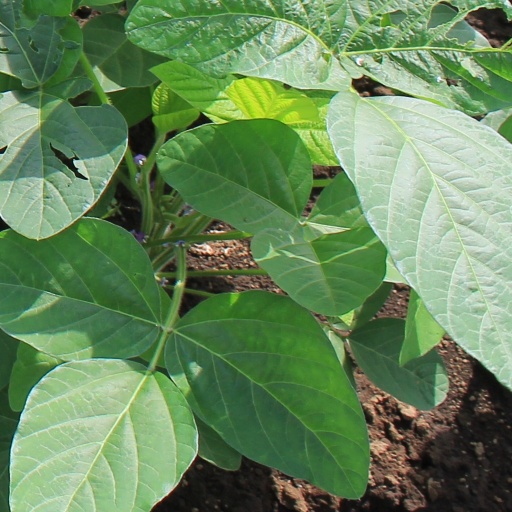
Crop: soybean